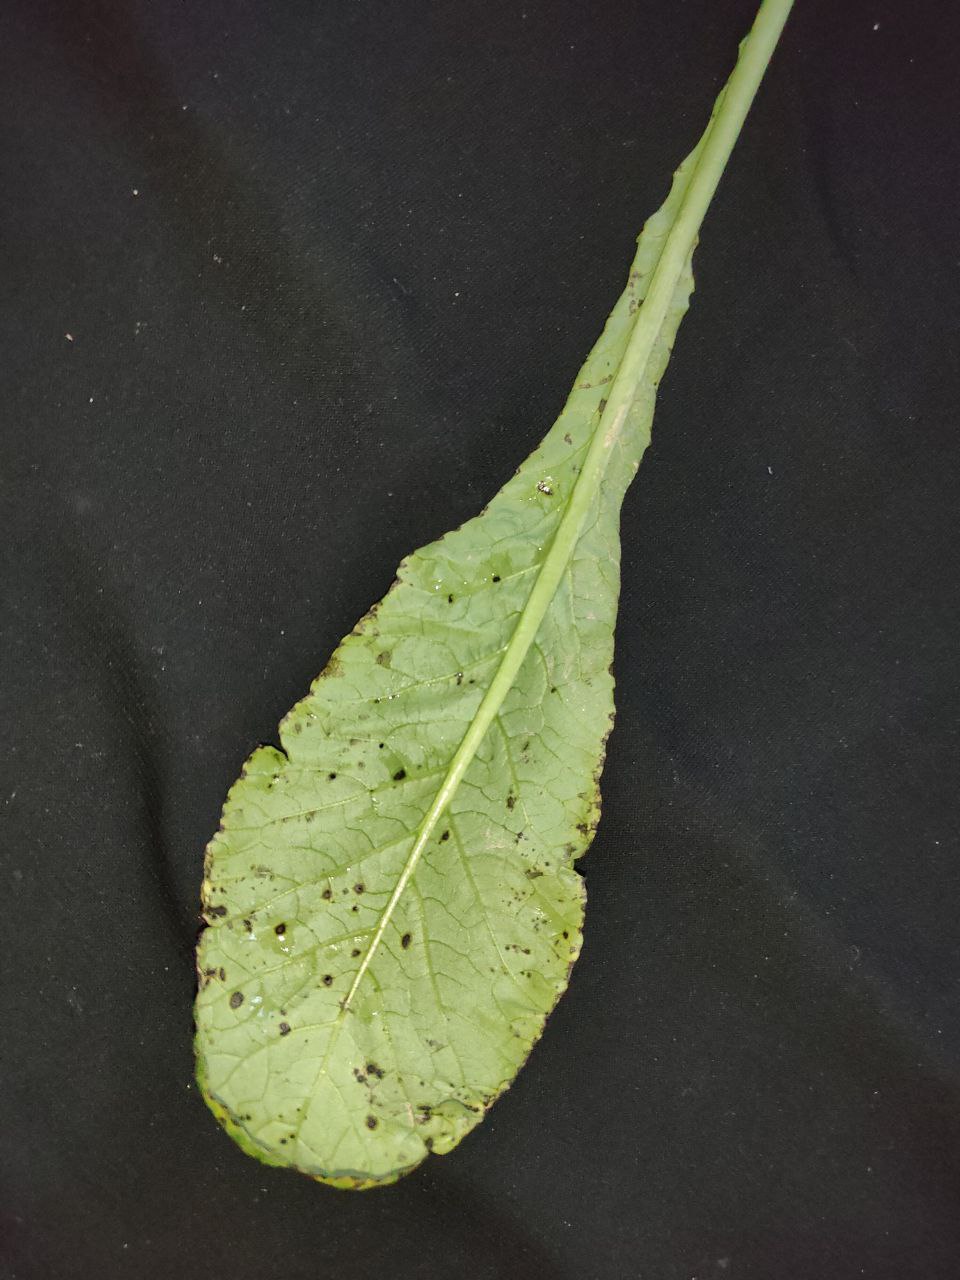
Label: Black leaf spot